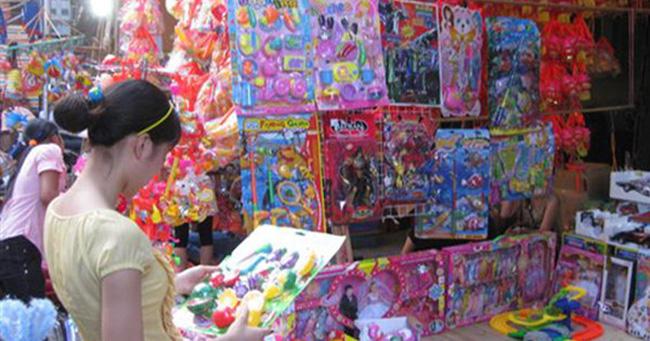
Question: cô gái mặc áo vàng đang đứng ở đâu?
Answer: tiệm bán đồ chơi